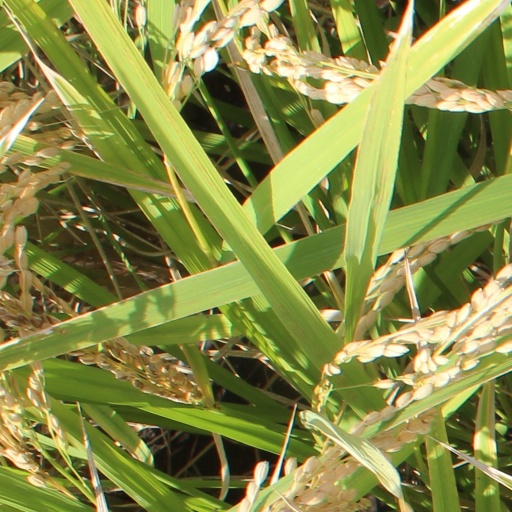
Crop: rice